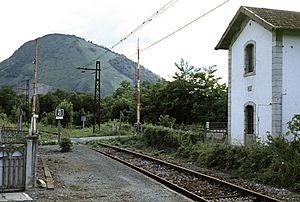
La ligne de Pau à Canfranc (frontière), ou ligne Goya, est une ligne de chemin de fer internationale, à voie unique et à écartement standard, de 93 km de long reliant la France et l'Espagne à travers le massif pyrénéen. Elle se situe dans le département des Pyrénées-Atlantiques côté français, et dans la province de Huesca côté espagnol.